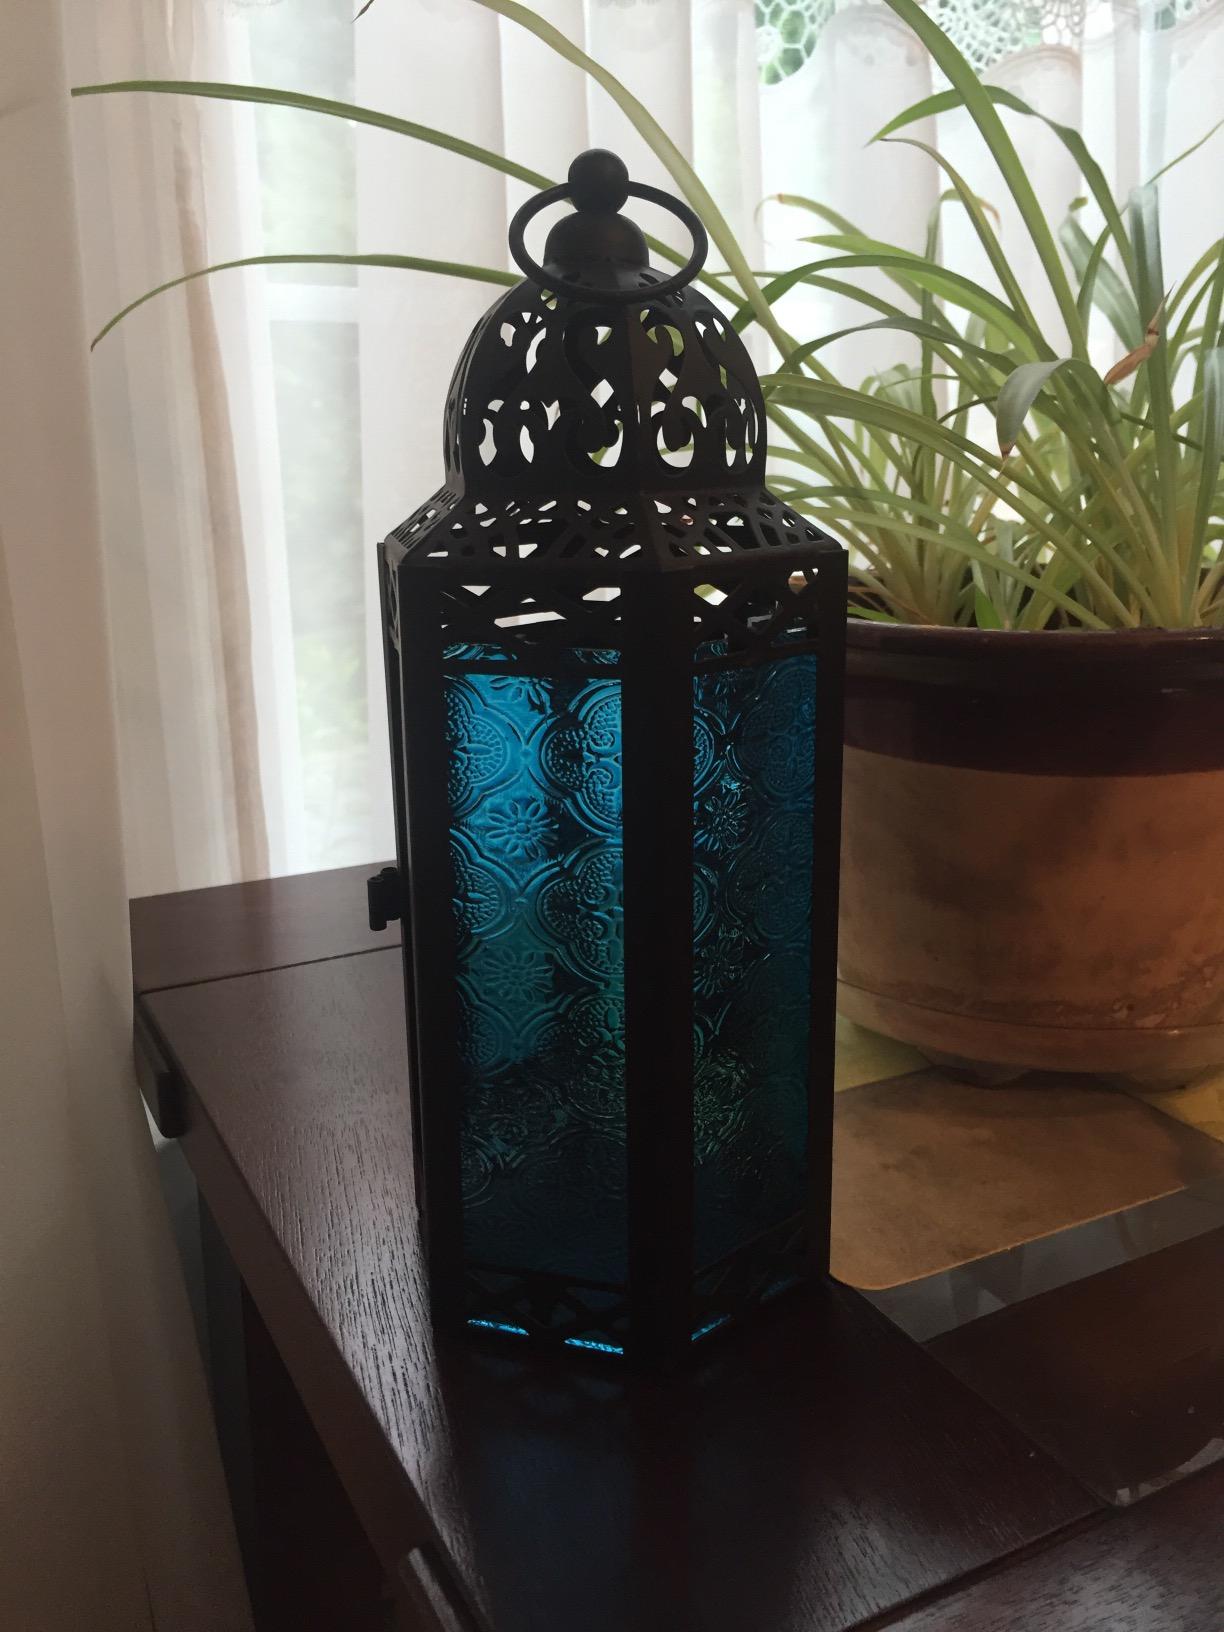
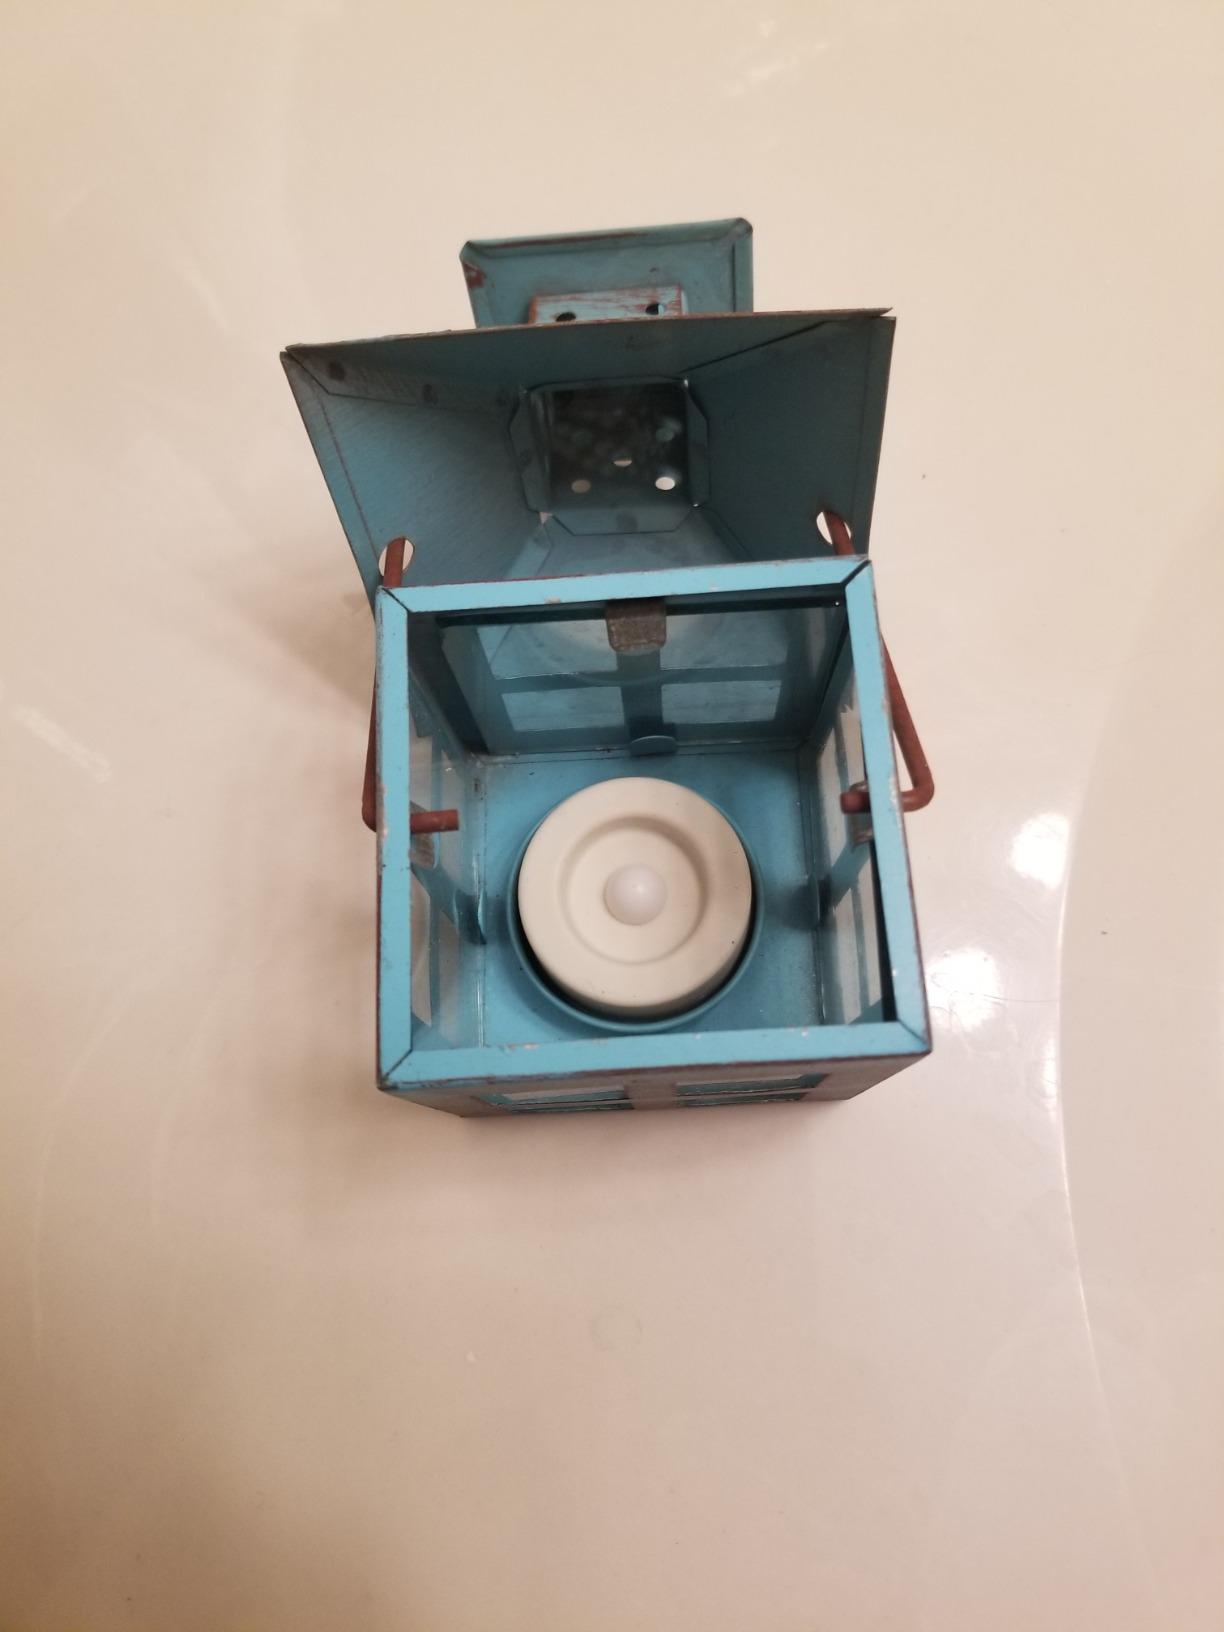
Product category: lantern
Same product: no